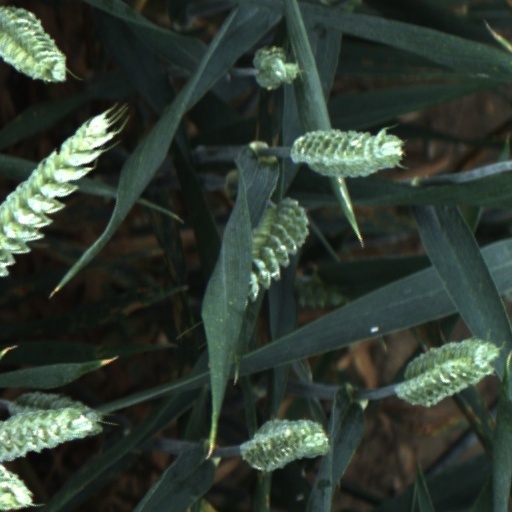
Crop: wheat